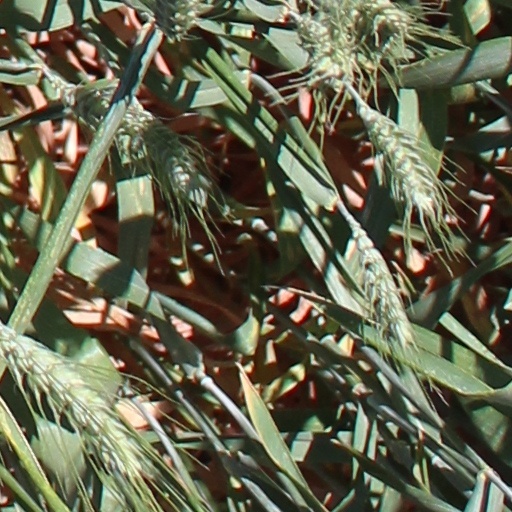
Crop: wheat